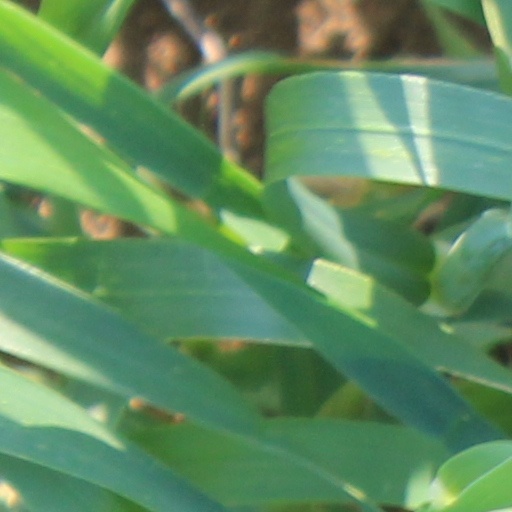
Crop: wheat